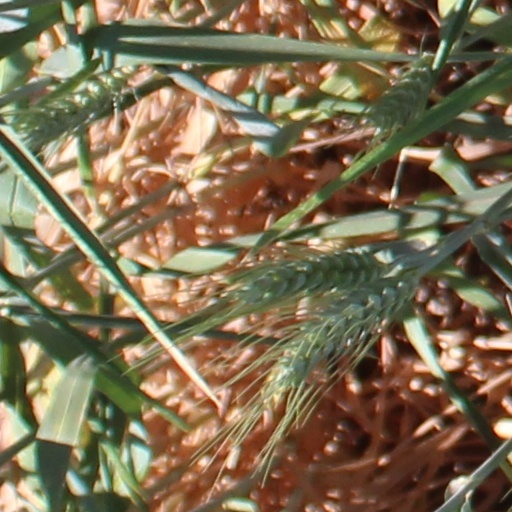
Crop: wheat